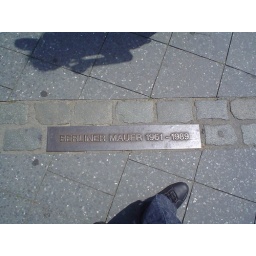
Berlin, potsdammer platz. This track in the ground is where the wall was.